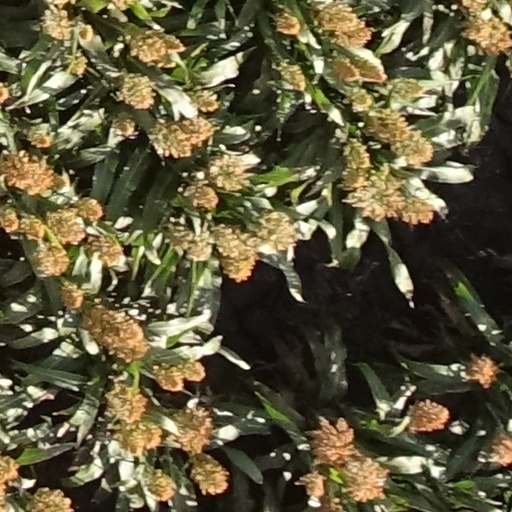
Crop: sorghum